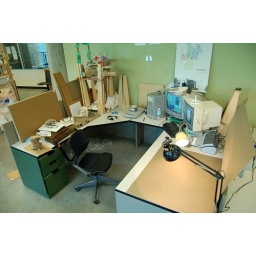
Heres my desk in the architecture building as of saturday night.